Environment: real
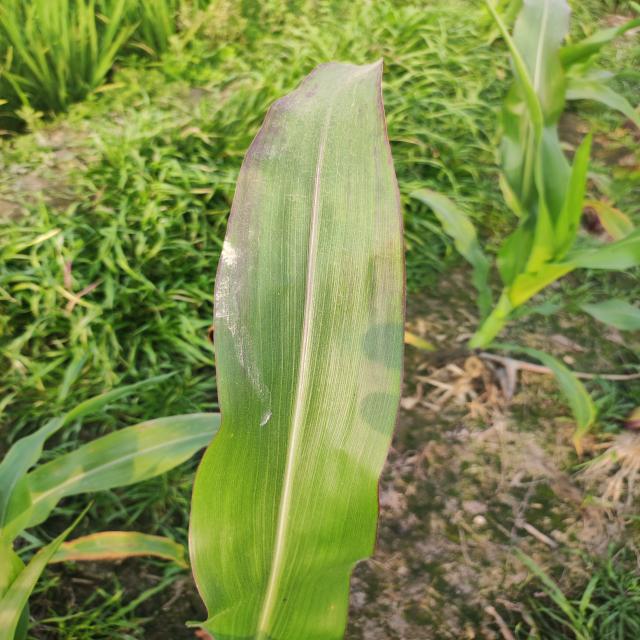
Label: phosphorus_deficiency